Paulinerkirche, Leipzig

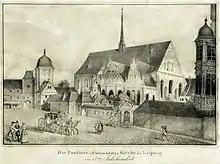
The Paulinerkirche in the 17th century, lithograph by Ernst Wilhelm Straßberger, "ca." 1839

Since the foundation of the University of Leipzig in 1409, the church was closely related to the university. A tradition of "Universitätsgottesdienst" (university service) started then, with preachers appointed by the university since 1419. The altar from the 15th century is now in the Thomaskirche. Several faculty members of the university and their relatives were buried in the church, commemorated on epitaphs of artistic value, people such as Johann Christoph Marci (law), Christian Friedrich Franckenstein (historian) and Benedikt Carpzov (1595-1666, law), whose epitaph was restored in 2011. Johann Tetzel, a Dominican preacher famous for selling indulgences, was buried in 1519.